David Juncà

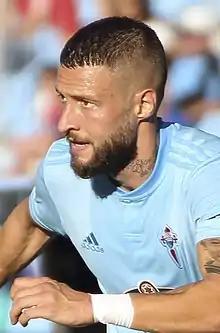
Juncà with Celta in 2018

David Juncà Reñe (born 16 November 1993) is a Spanish professional footballer who plays as a left-back for Gimnàstic de Tarragona.